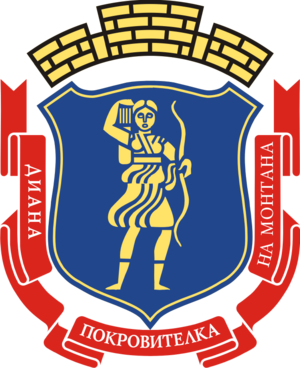
Un oblast est une subdivision administrative bulgare correspondant au troisième niveau de nomenclature d'unités territoriales statistiques.
Montana est une ville du nord-ouest de la Bulgarie et le centre administratif de l'oblast de Montana. Elle est située à 50 km au sud du Danube, 40 km au nord-ouest de Vratsa et 30 km à l'est de la frontière avec la Serbie. La ville compte une population de 44 602 habitants.